Guam rail

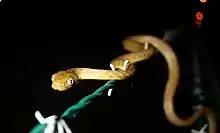
A brown treesnake on a barbed wire fence

The brown treesnake ("Boiga irregularis") is one of the primary threats to the survival of the Guam rail; the introduction of the snake has been catastrophic for Guam's biodiversity. The snake was likely passively introduced to the island as a stowaway in a military cargo ship after World War II. Once introduced to Guam, it thrived with an abundance of prey lacking natural predators. The snake is an opportunistic feeder, and on Guam has been observed to consume lizards, birds, eggs, insects, small mammals, and human trash. The snake is nocturnal and arboreal and adept at preying on roosting and nesting birds and their offspring. Over time, the snake decimated the populations of other native avifauna in Guam's forests. With less prey found in the trees, it took advantage of the nests of the Guam rail, found on the forest floor. It is unlikely the snakes could prey on the larger adult rails, instead feeding on the eggs and nestlings.